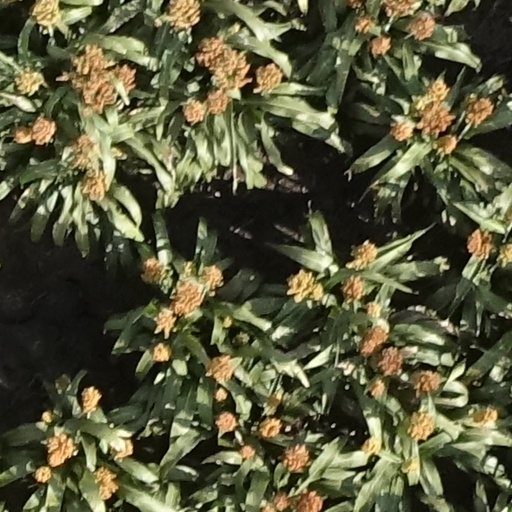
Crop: sorghum